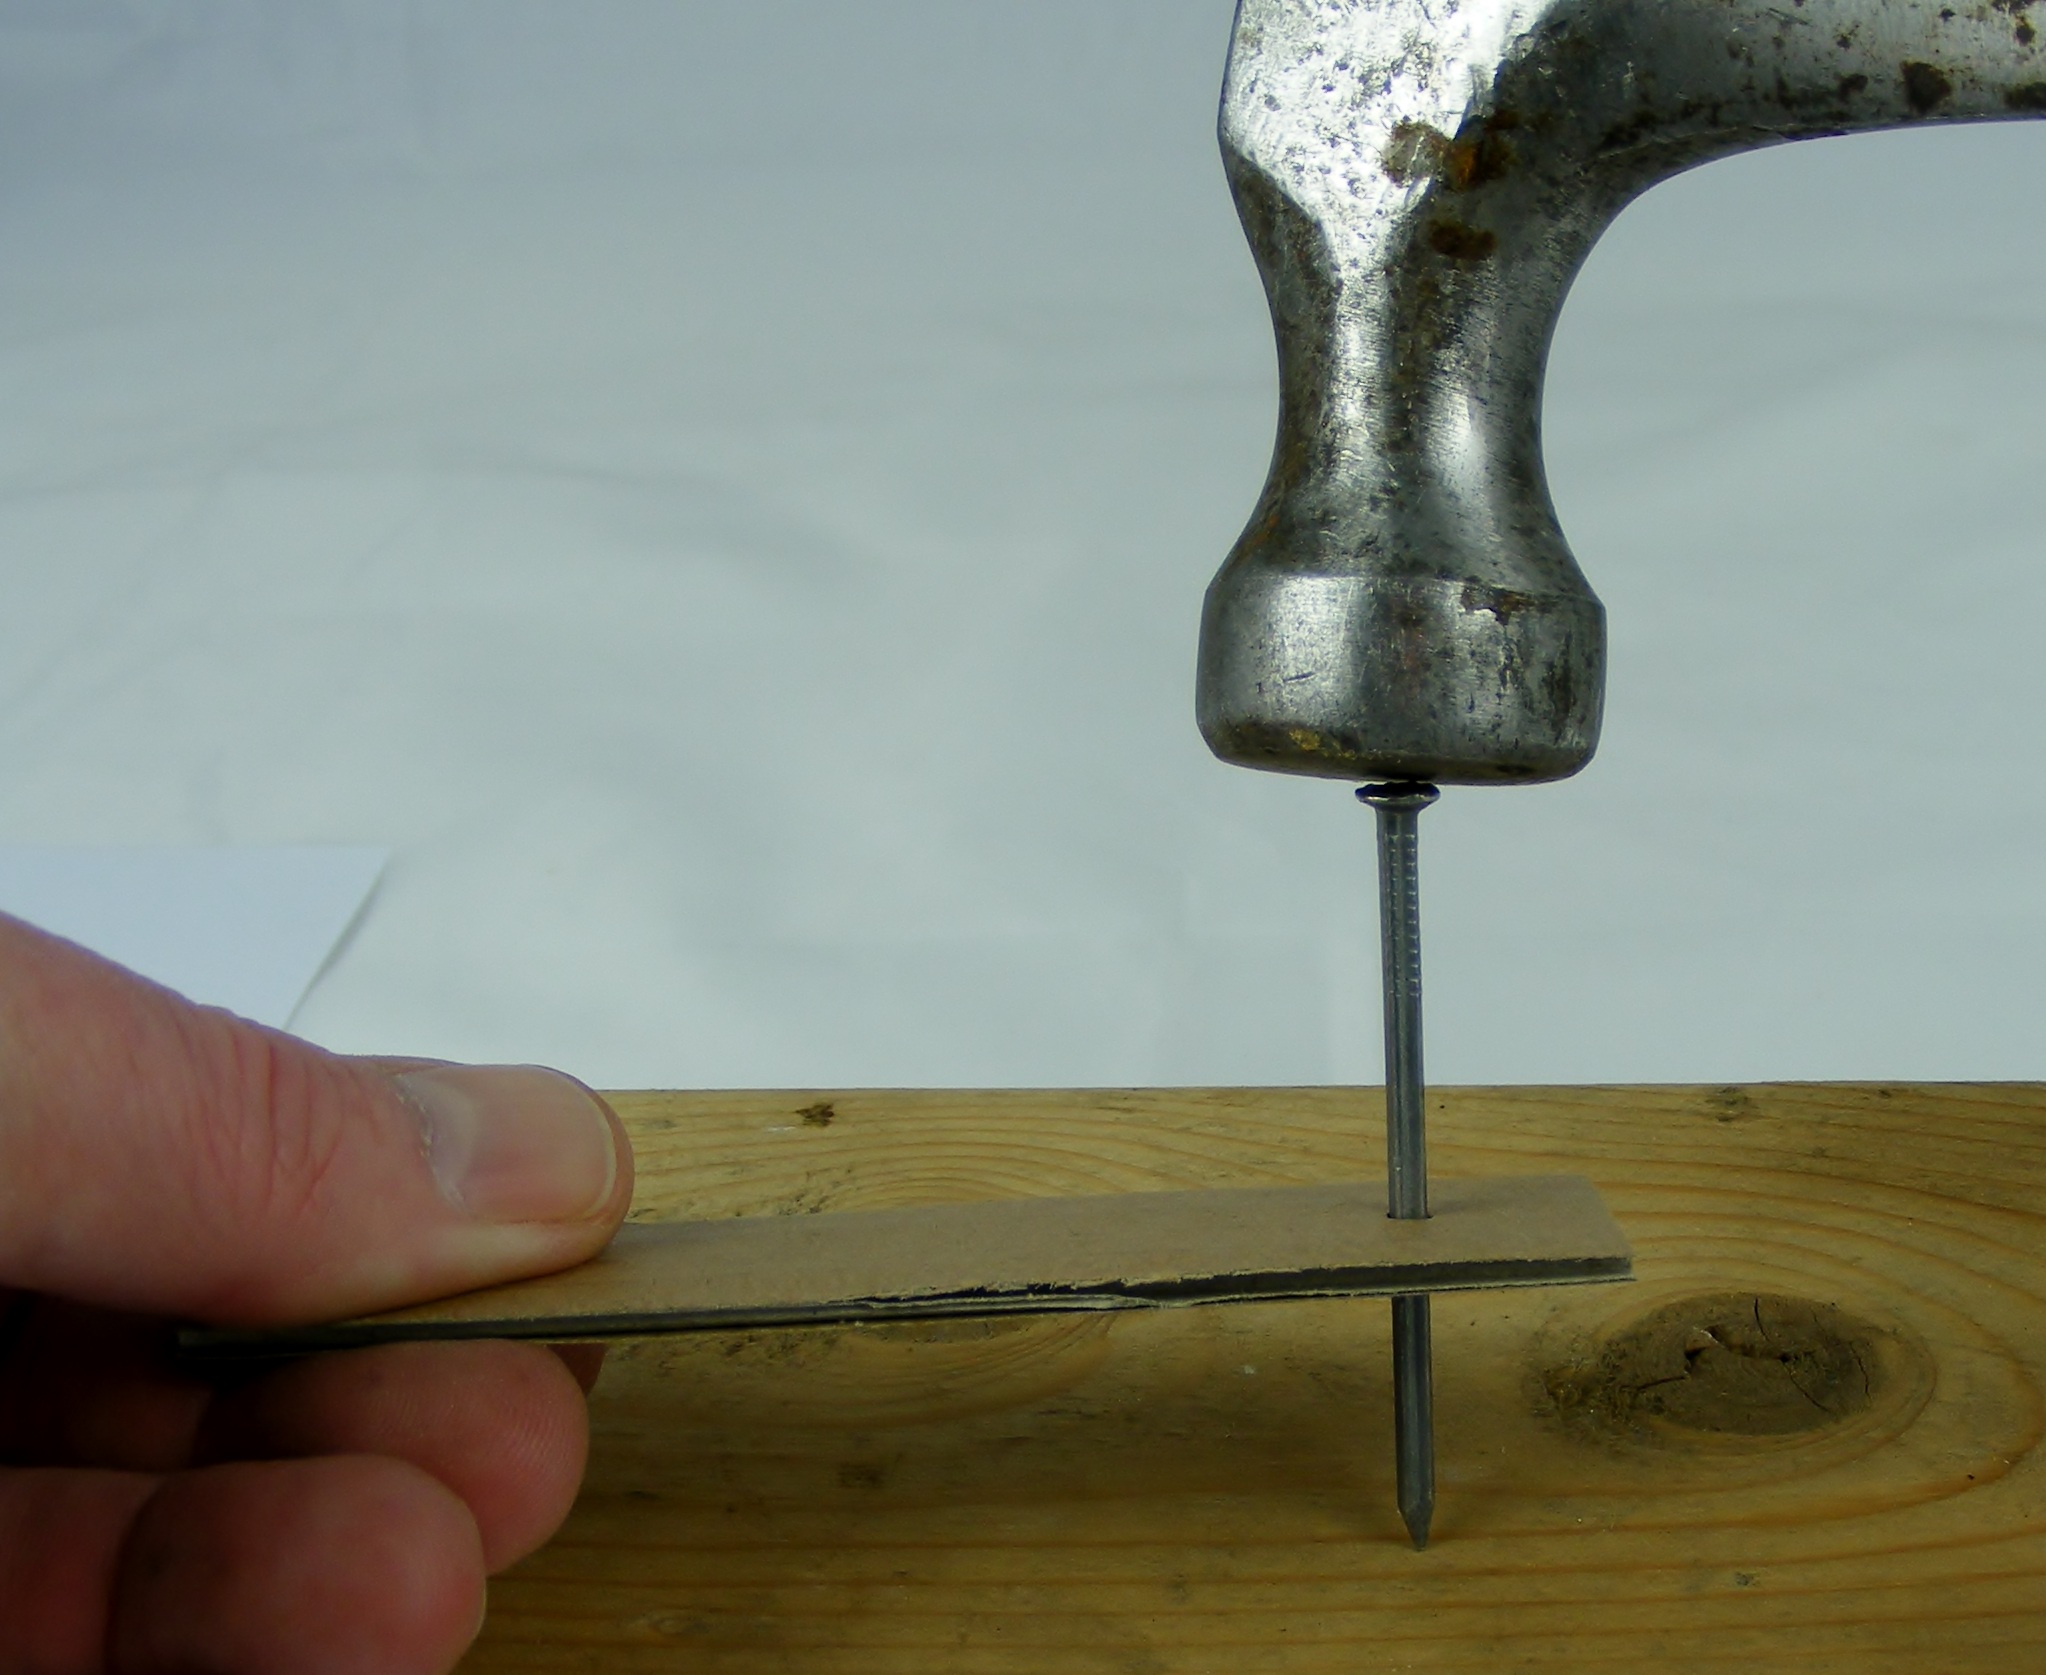
hand, wood, home, construction, repair, hammer, lighting, nail, carpenter, sculpture, art, carpentry, fix, handyman, improvement